Rock Band

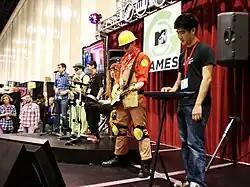
Fans try "Rock Band 3" at a Comic Con convention in 2010.

Like "Guitar Hero", "Rock Band" has influenced the music culture. Alex Rigopulos and Eran Egozy, the founders of Harmonix, were together named in "Time Magazine"'s list of the 100 most influential people of 2008 for their creation of "Rock Band". In the article, guitarist Steven Van Zandt claims, "[I]n the history of rock 'n' roll, "Rock Band" may just turn out to be up there with the rise of FM radio, CDs or MTV." Both were awarded the 2009 Game Developers Choice Pioneer Award for their influence on music video games culminating with "Rock Band", and the 2010 USA Network's "Character Approved" Award for New Media in 2010 for the impact that their vision and leadership for "Rock Band" has had on the social nature of the game. A reality television show, "Rock Band 2: The Stars", was created by VH1, featuring several players performing and being eliminated by judges Alice Cooper and Sebastian Bach. The Pennsylvania-based band The Jellybricks released a viral video of their song "Ruin Us" which was overplayed on footage from "Rock Band 2" using avatars resembling the band members.